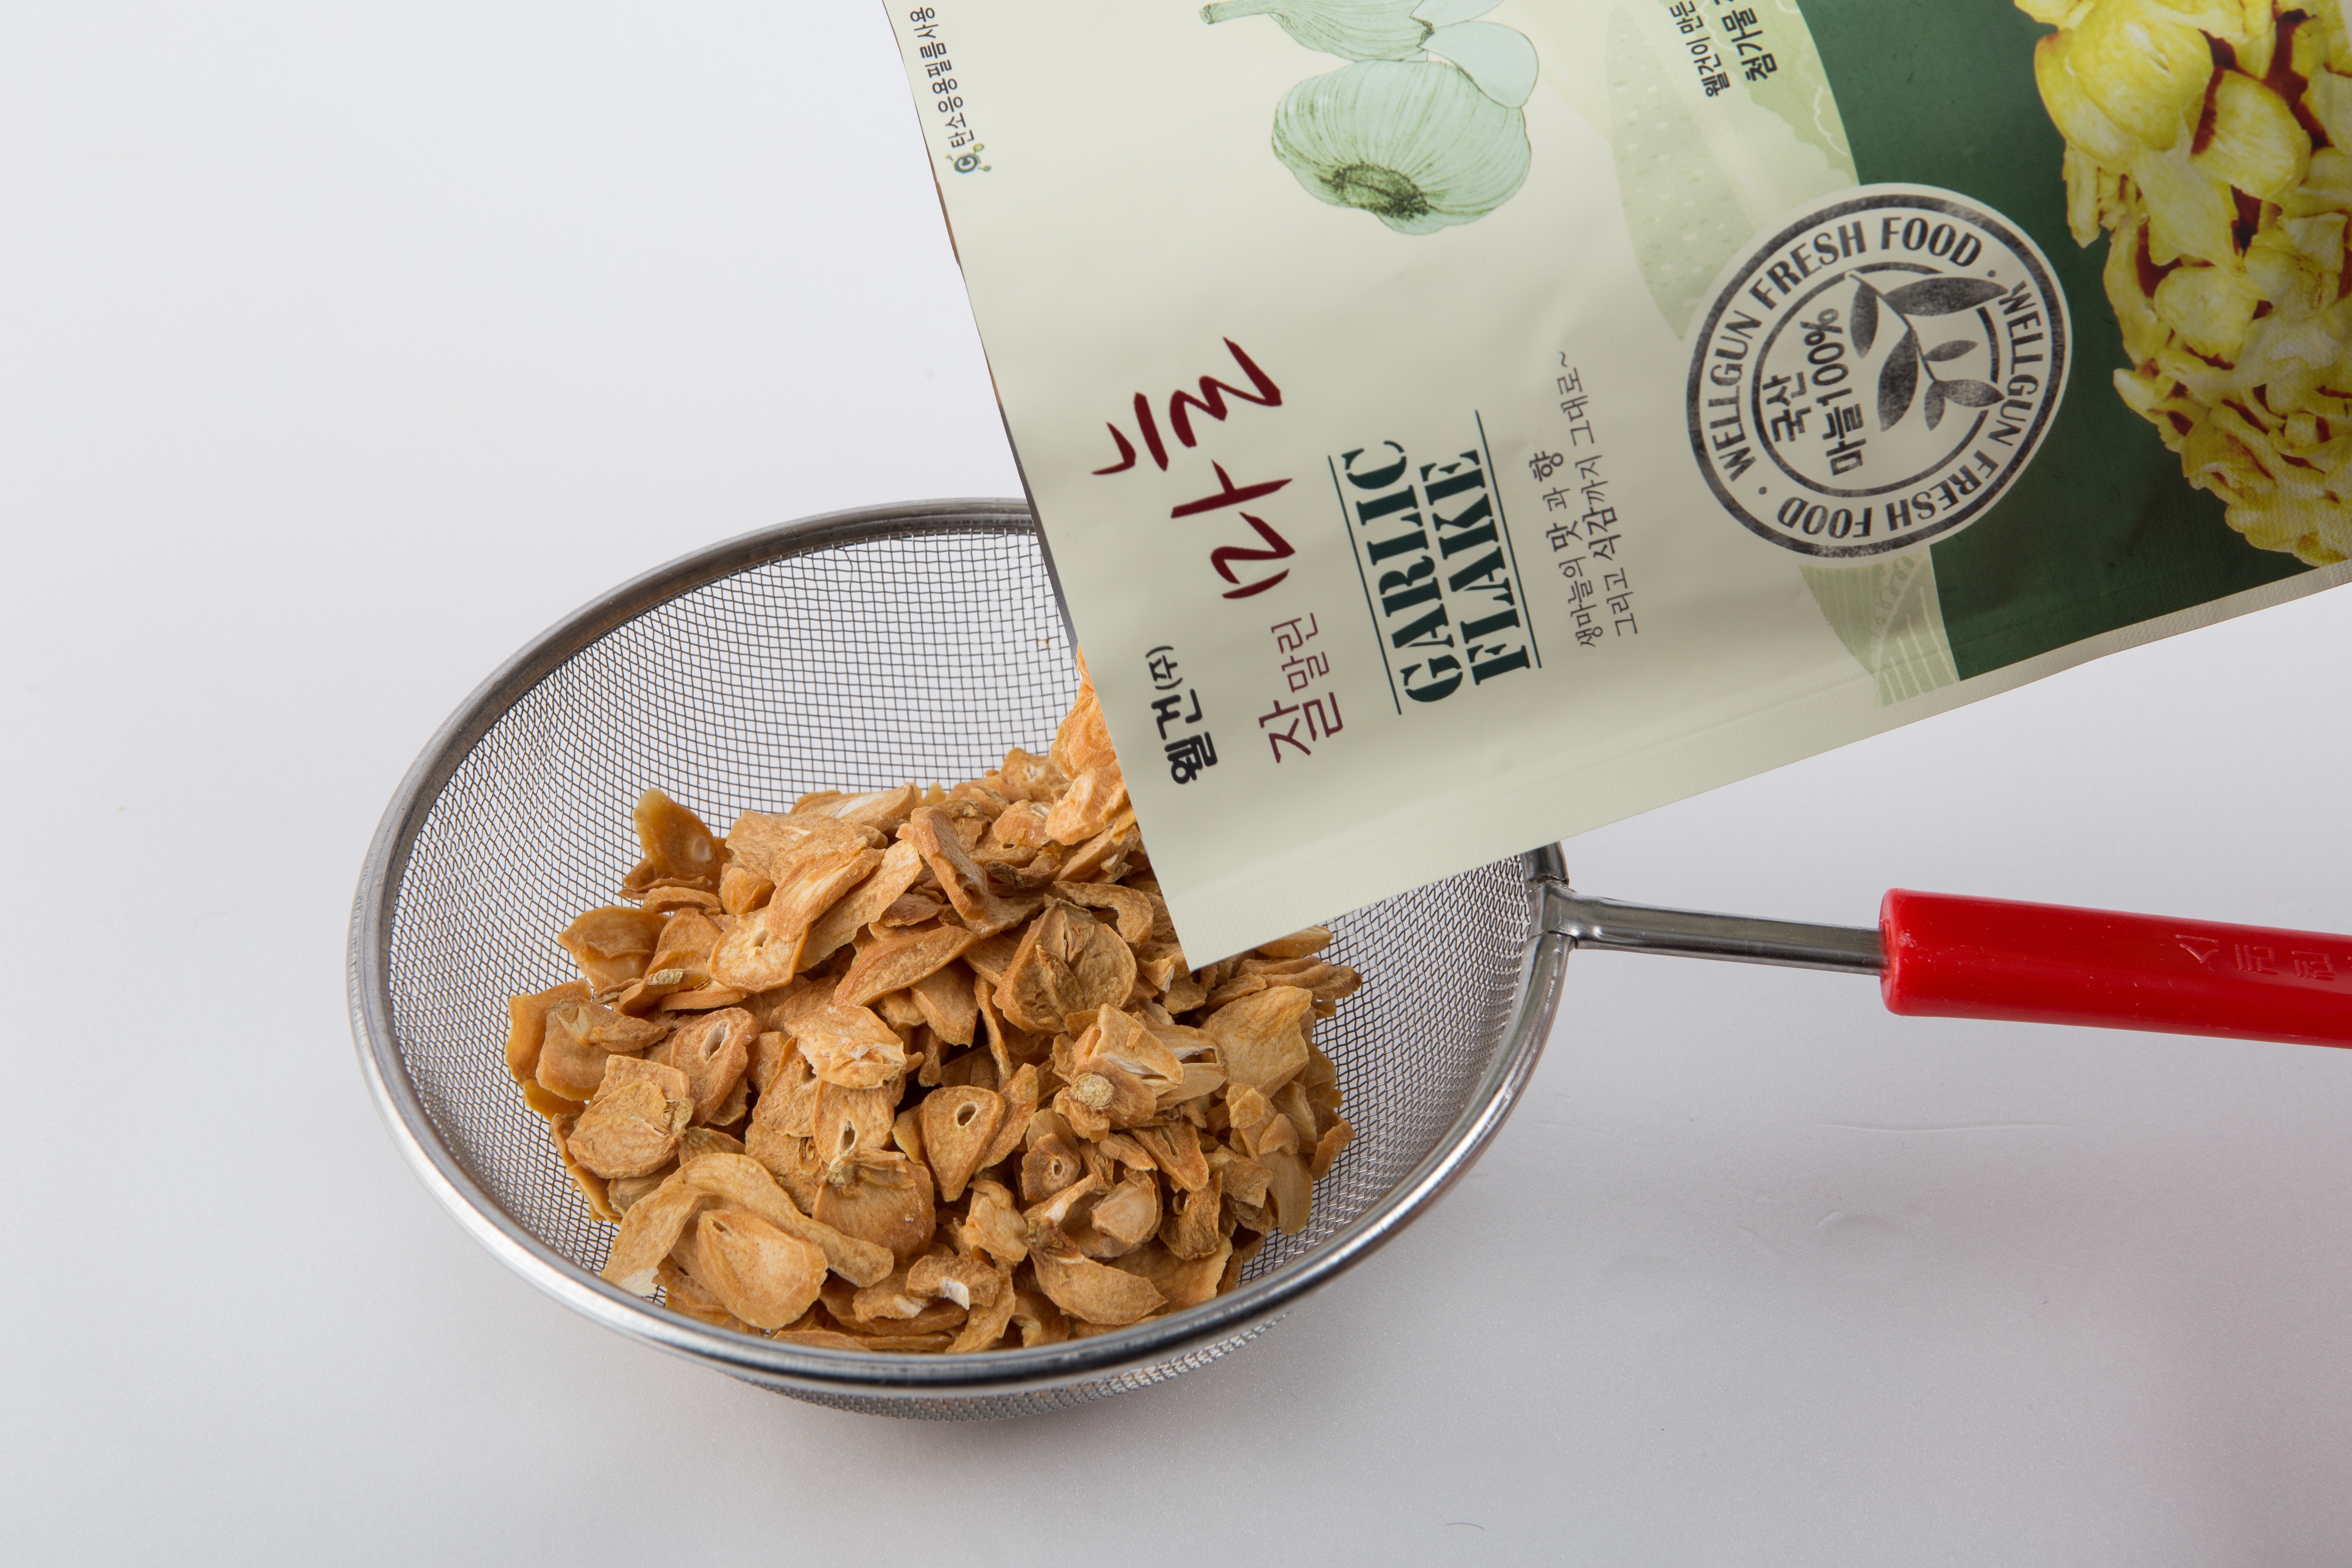
dish, meal, food, garlic, produce, breakfast, cuisine, vegetarian food, flavor, breakfast cereal, articles garlic, dried garlic, grass family, snack food